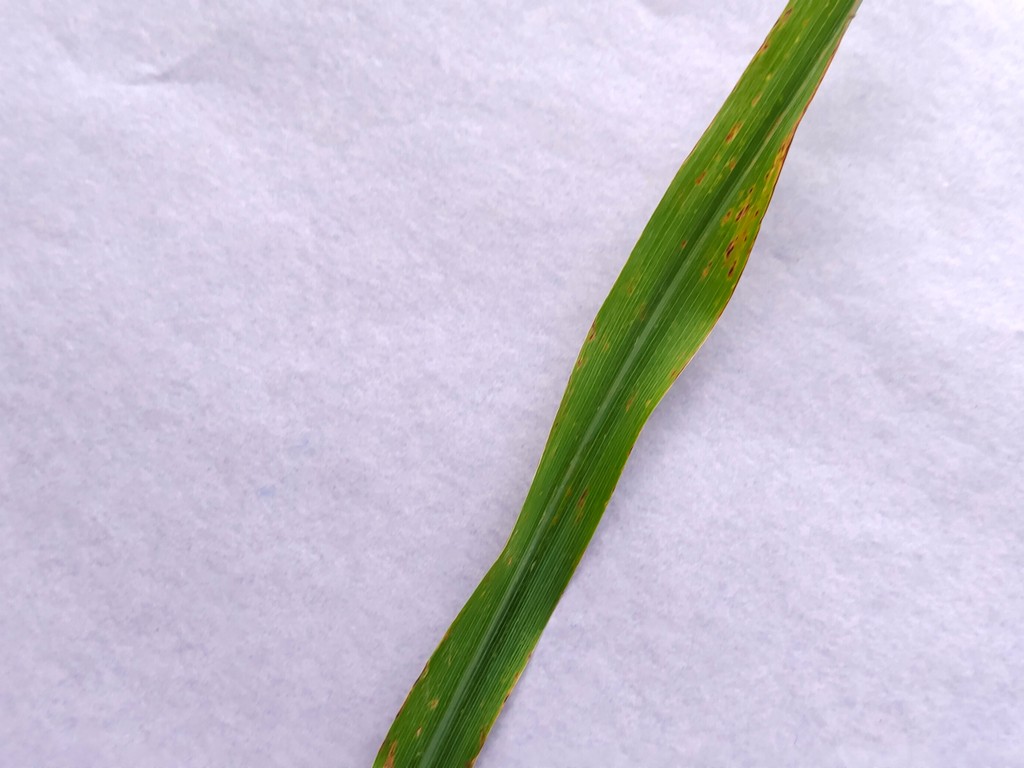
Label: Unhealthy